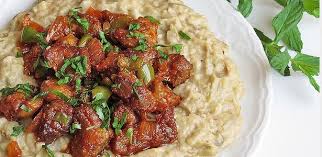
Yemek: hunkar_begendi